Guardatele ma non toccatele

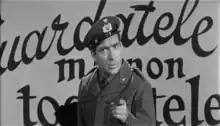
Tognazzi in a film scene

Guardatele ma non toccatele is a 1959 Italian comedy film directed by Mario Mattoli and starring Ugo Tognazzi.